Alliance Française de Washington

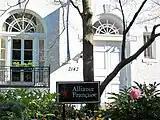
Entrance of the Alliance française in Washington DC.

All instructors are native French speakers emphasizing conversation and a contextual approach to language learning.